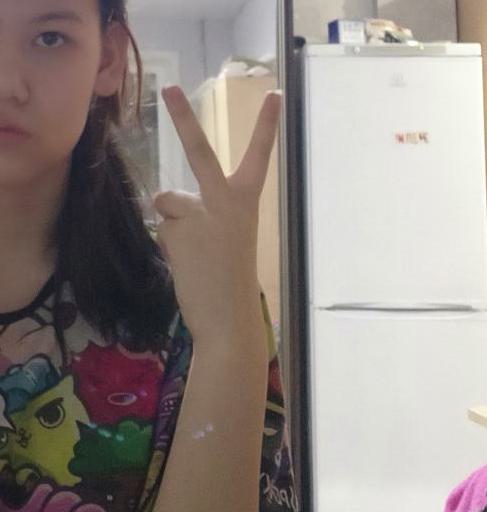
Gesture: peace_inverted